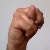
The image shows a hand gesture representing the letter 'N' in Indian Sign Language.